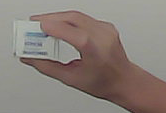
Product: sensodyne_toothpaste